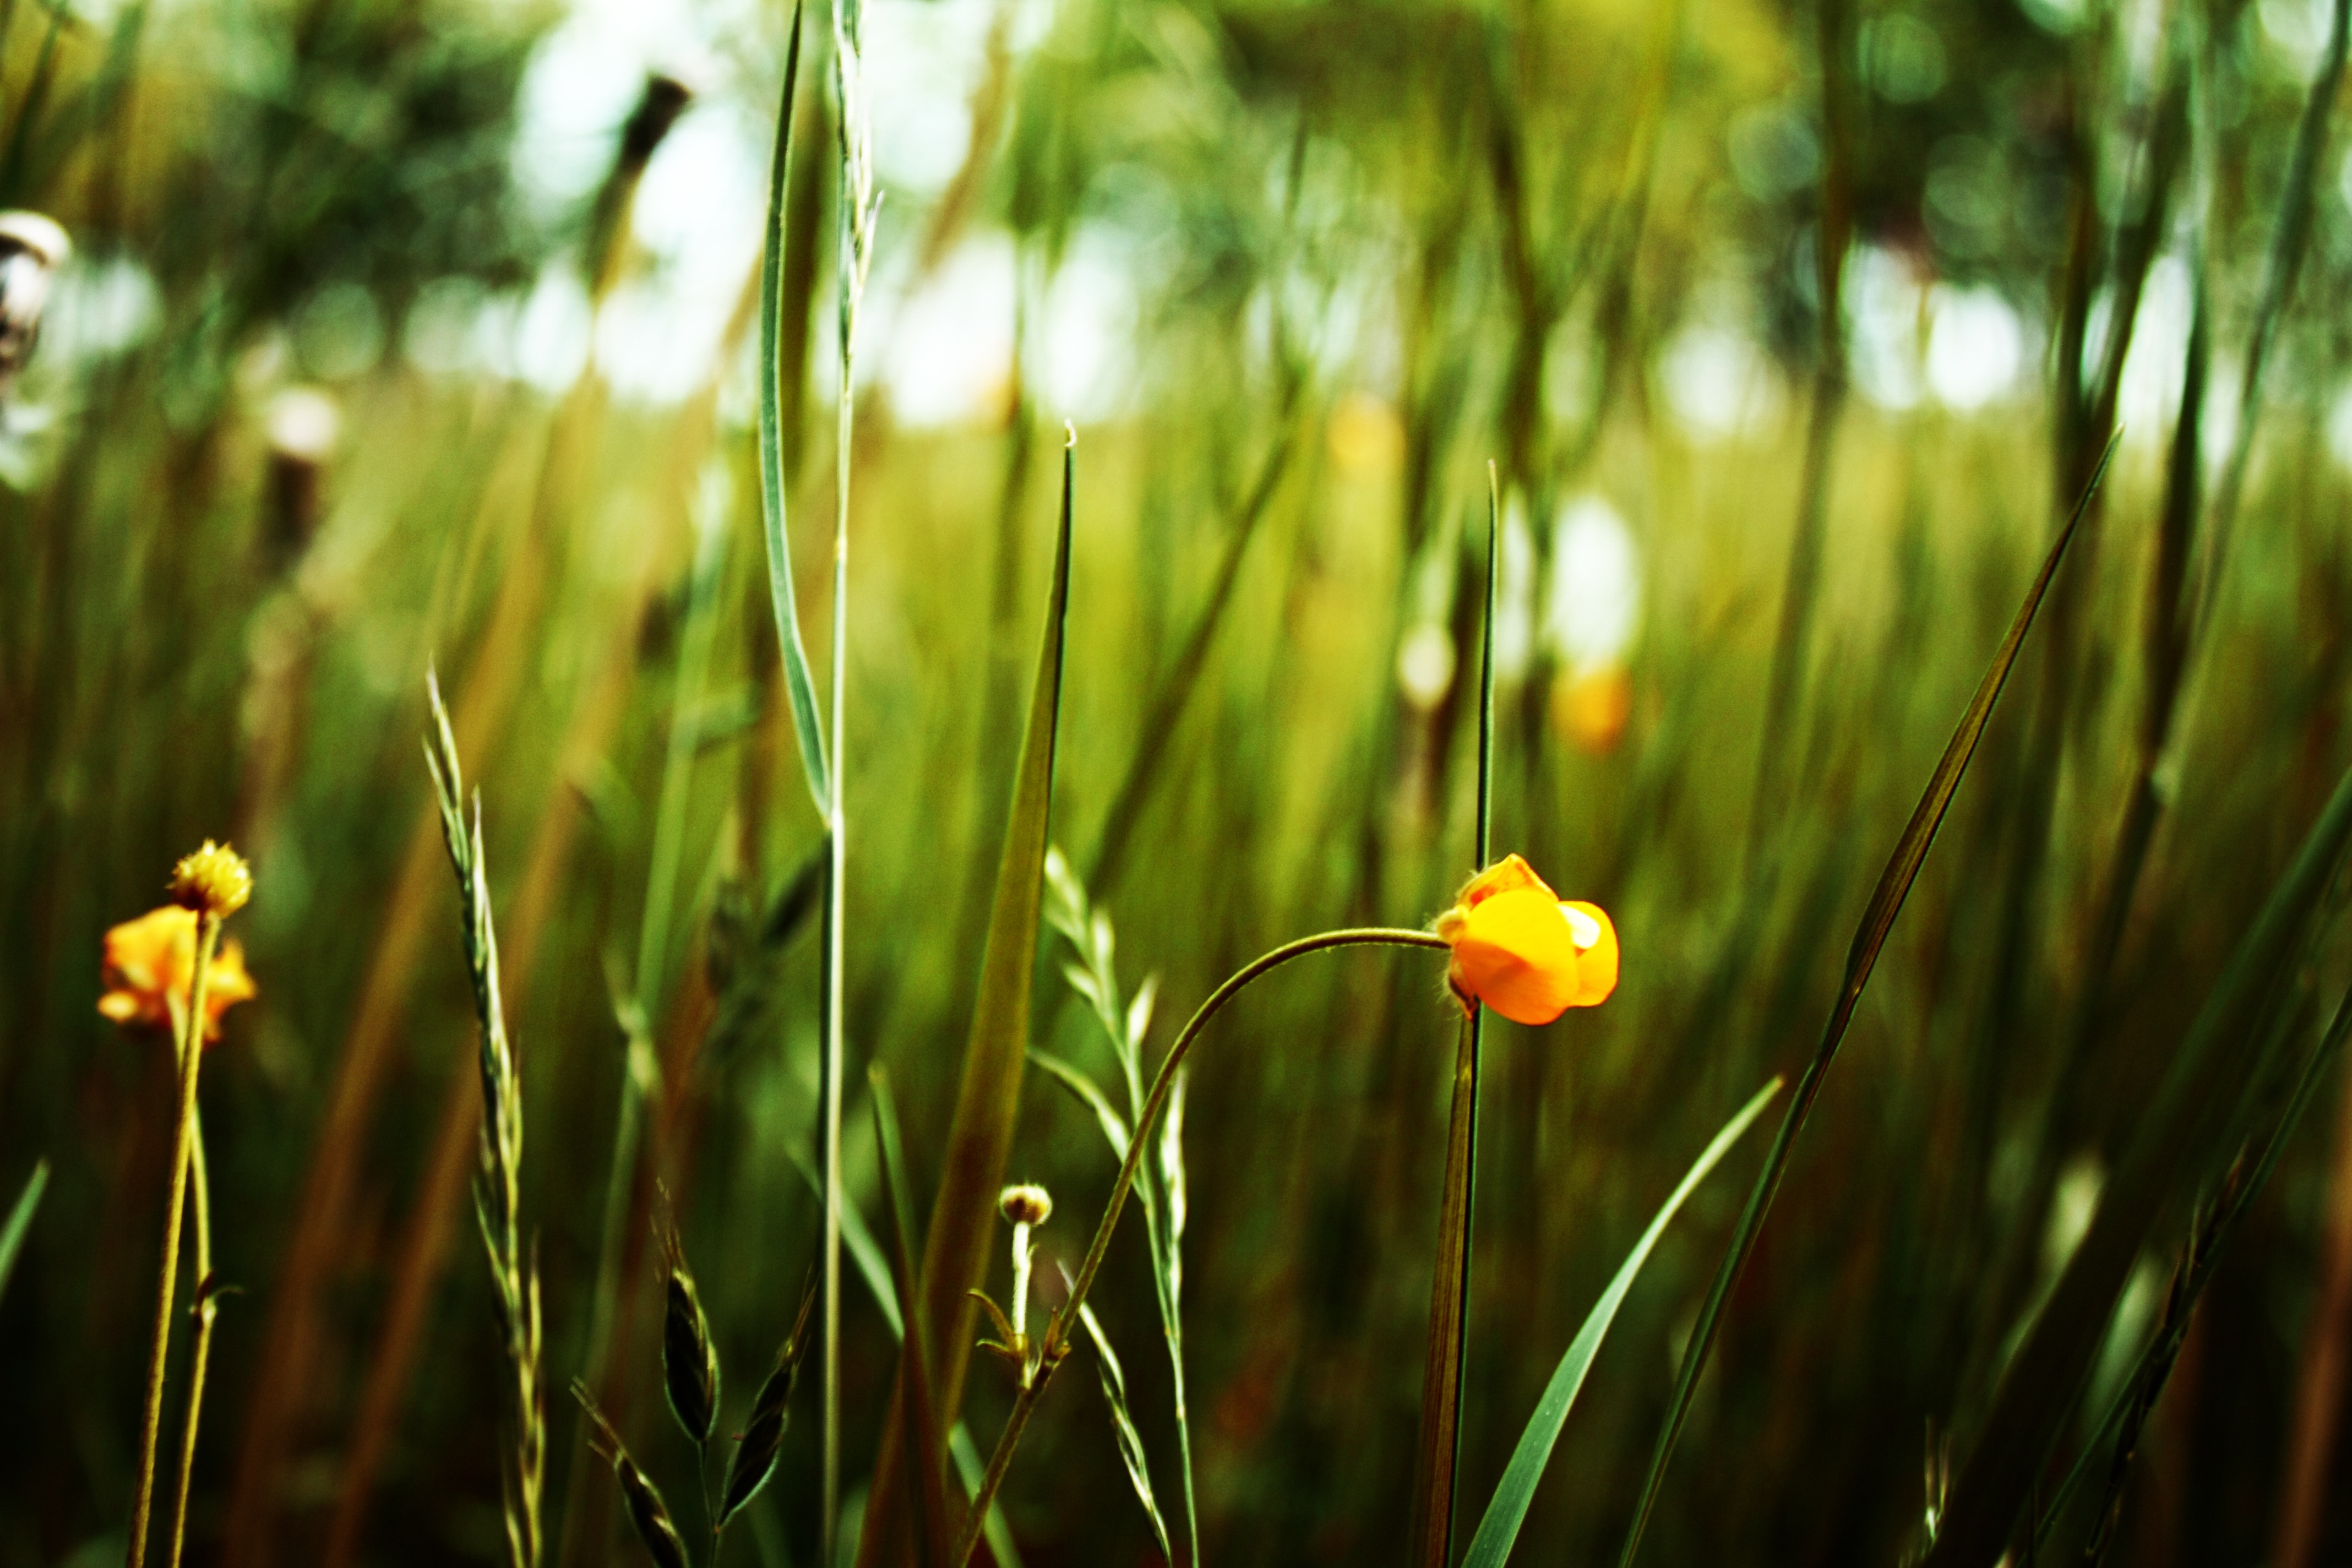
landscape, nature, forest, grass, outdoor, light, plant, sun, field, lawn, meadow, prairie, sunlight, morning, leaf, flower, land, summer, environment, green, jungle, natural, autumn, botany, yellow, agriculture, garden, flora, wildflower, sunny, day, habitat, macro photography, natural environment, grass family, plant stem, computer wallpaper